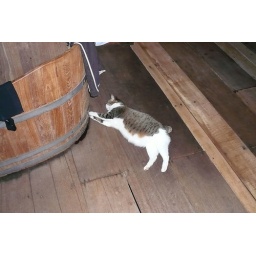
Mishka one of the Bon Ton cats in the bathroom by the Chinese bath tub